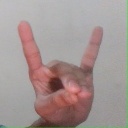
अक्षर: श